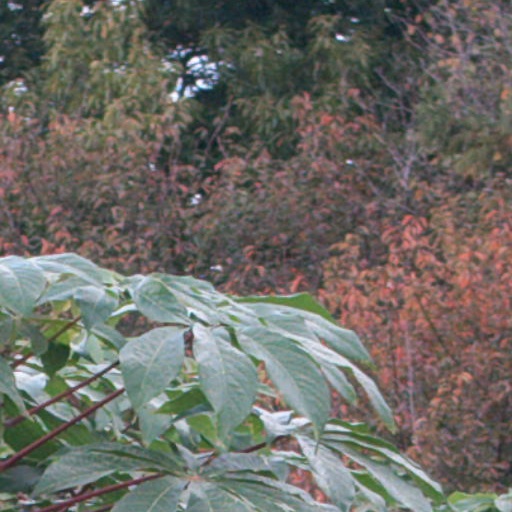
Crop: cassava